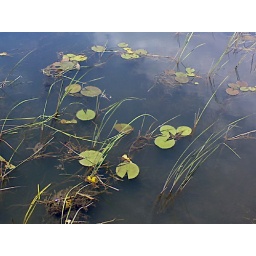
Lily pads. Not sure if the bits of yellow near the bottom are water lilies or just greenery that's dying.